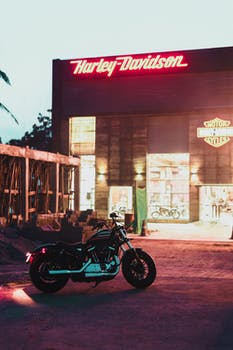
Label: No Watermark